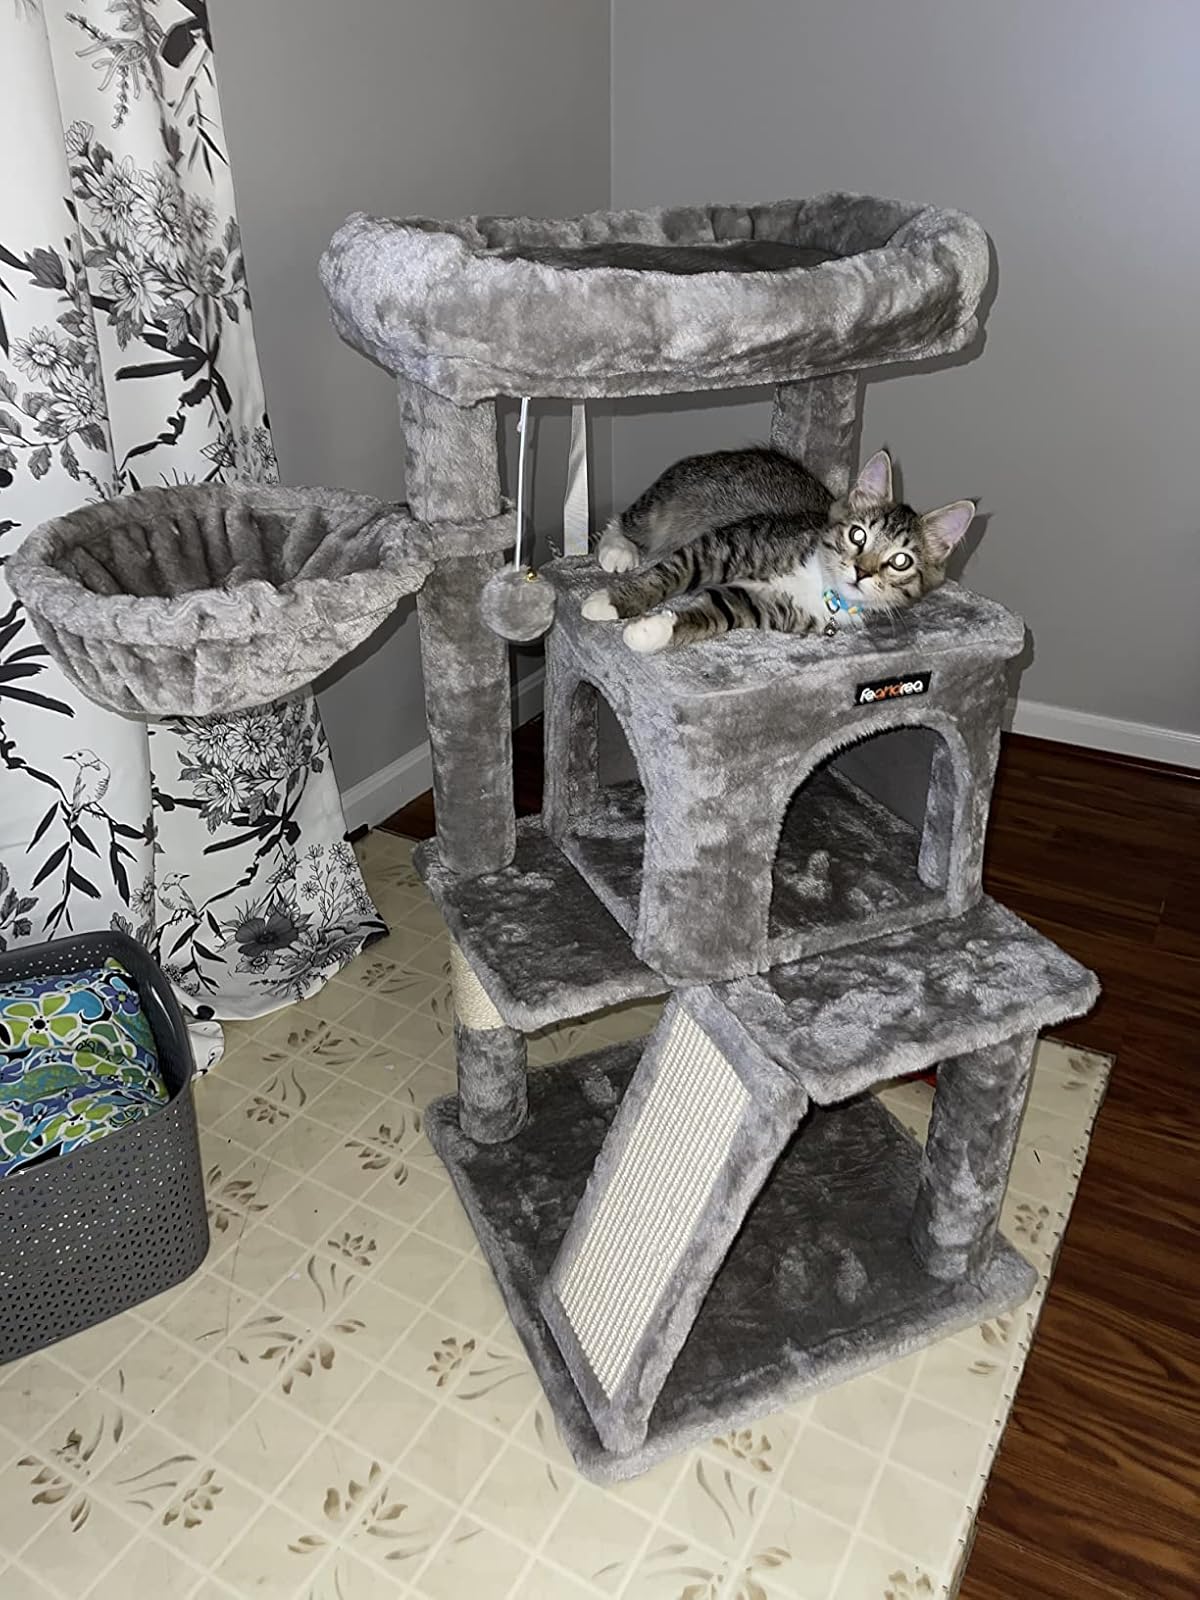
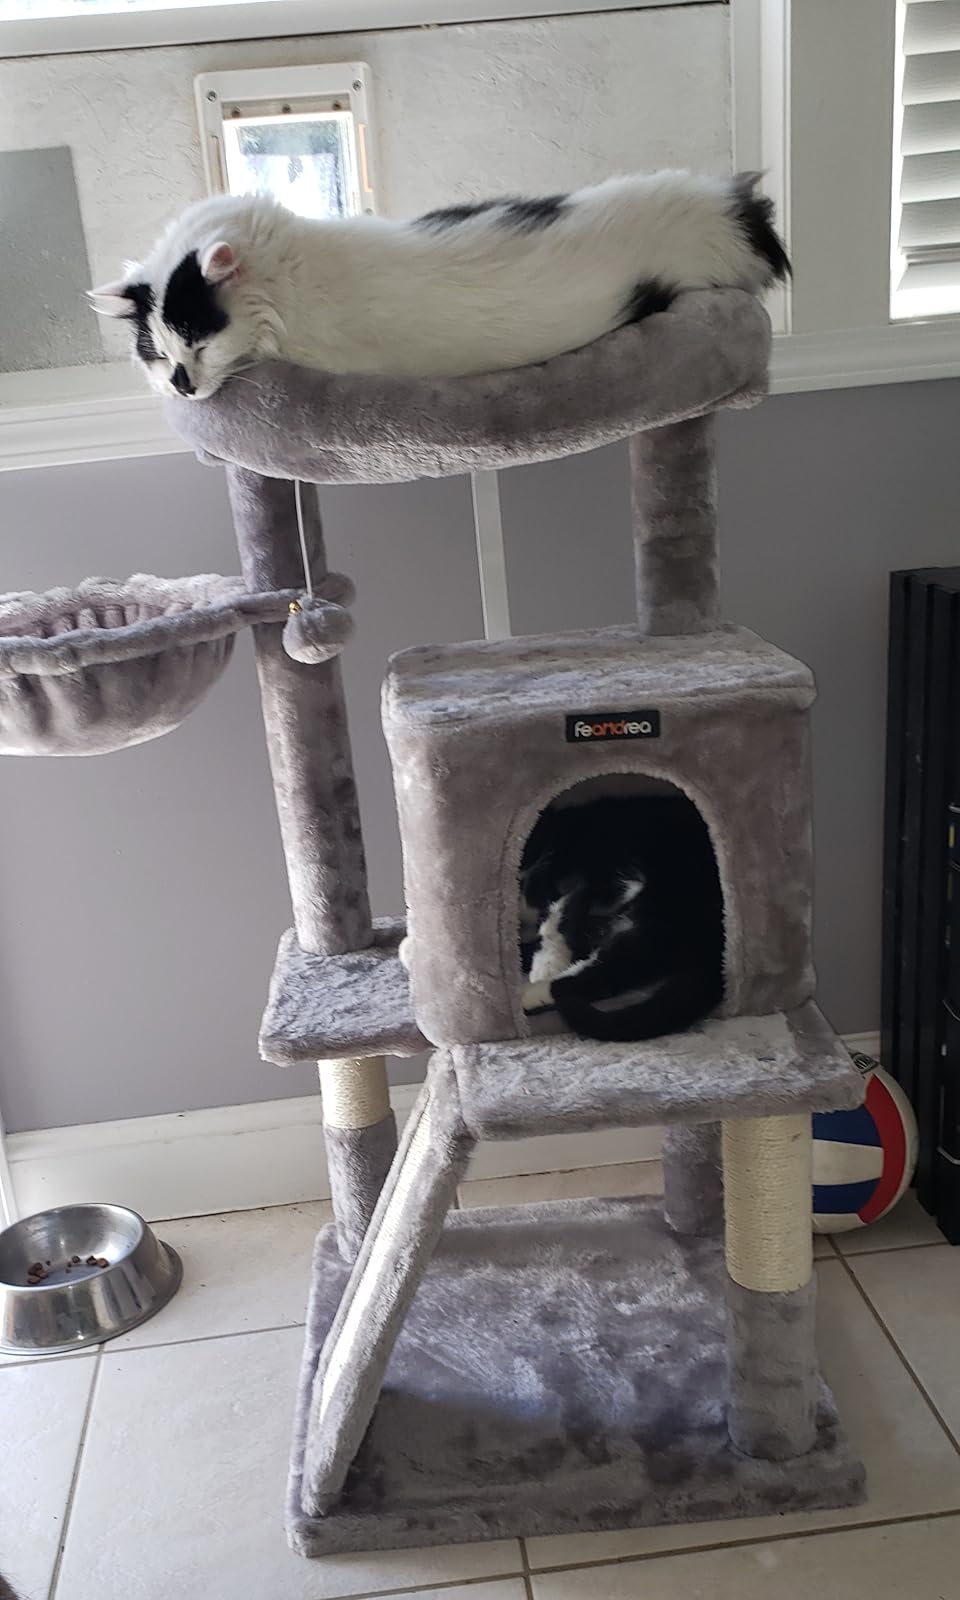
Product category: items_cat tree
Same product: yes